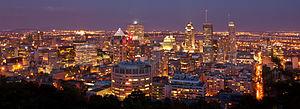
Vue nocturne de la ville de Montréal prise depuis le Belvédère Kondiaronk, dans le chalet du Mont Royal. Italiano: Vista notturna dal ""Belvedere Kondiaronk chalet du Mont Royal""."